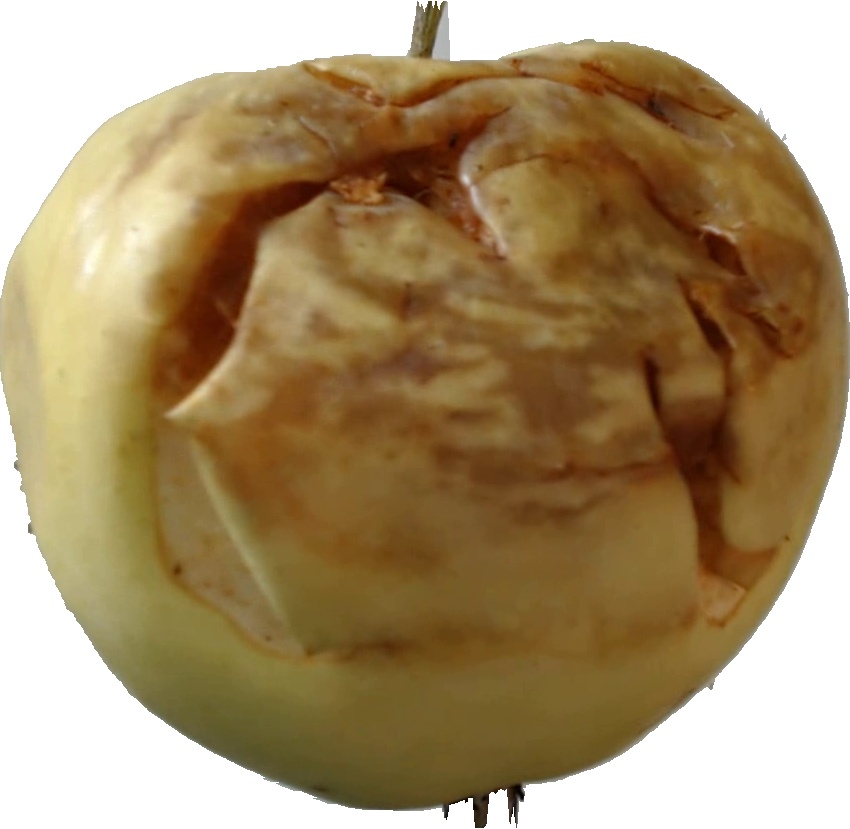
Label: apple_hit_1